Transport in Berlin

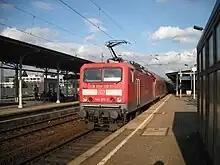
Regional train (Regionalbahn)

Berlin is the centre of a system of regional trains operated by Deutsche Bahn, which operate to destinations within the Berlin-Brandenburg suburban area beyond the range of the S-Bahn. There are two kinds of regional trains, the frequently stopping "Regionalbahn" (RB), and the faster "Regional-Express" (RE).